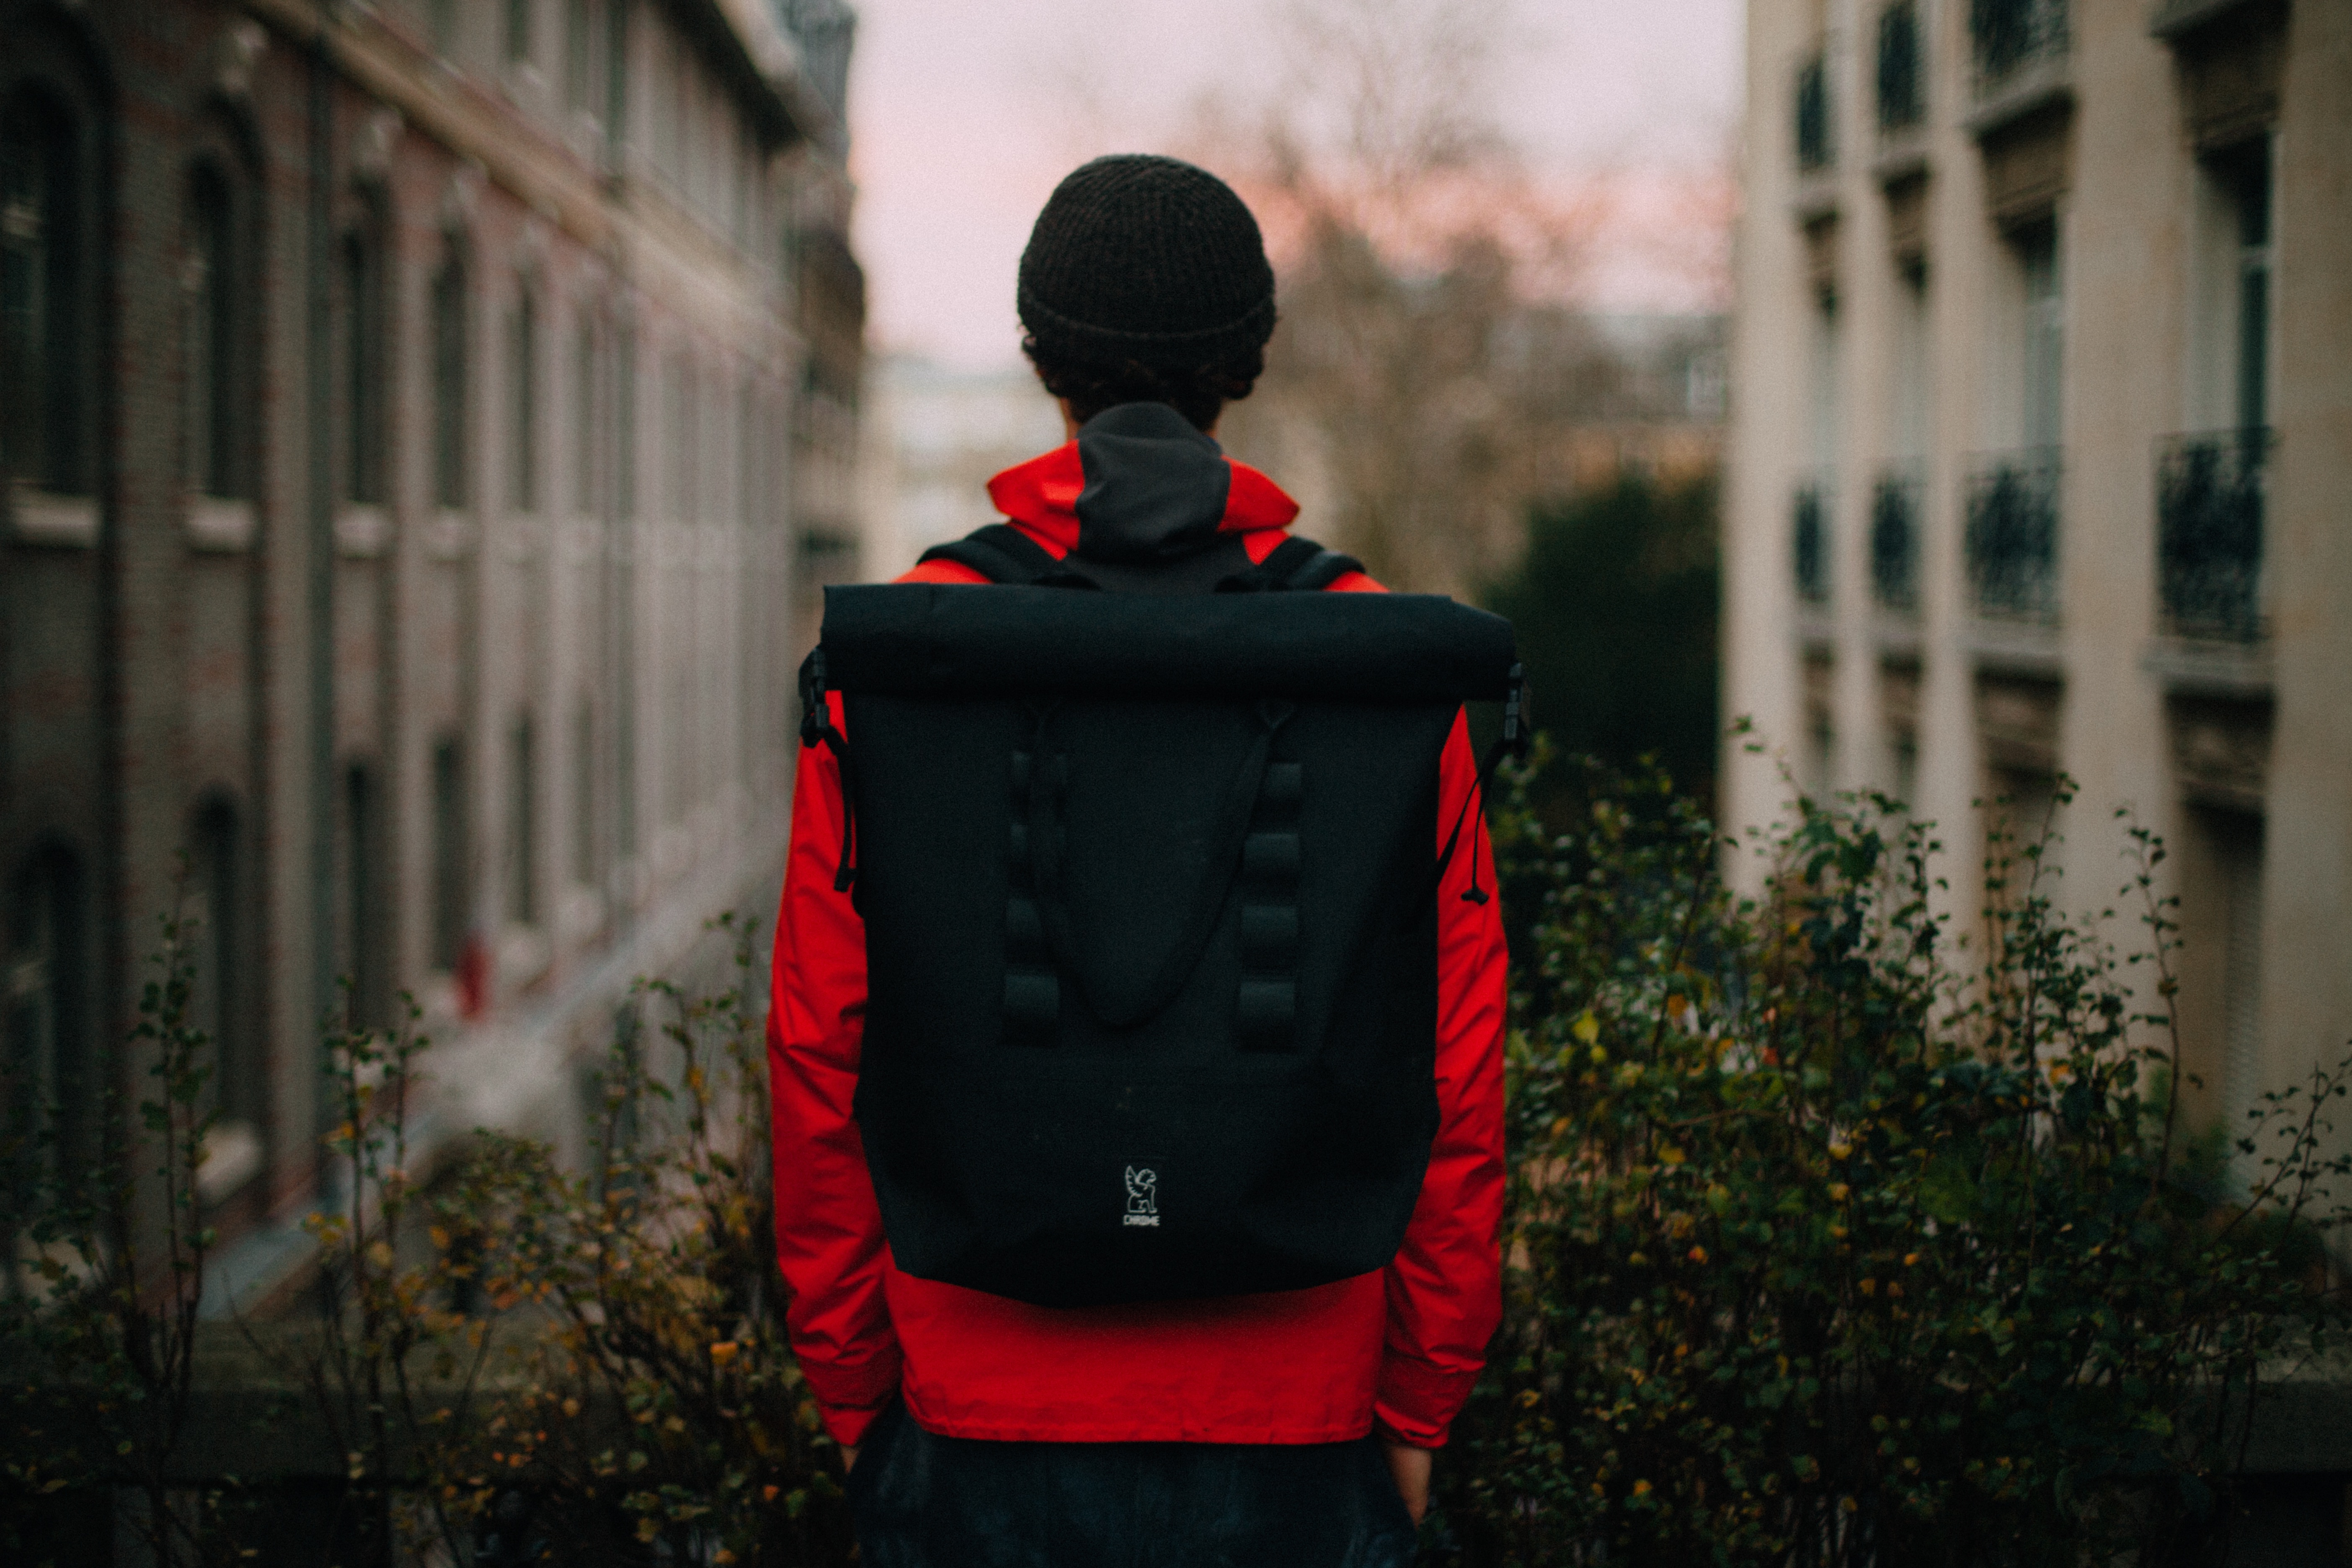
tree, street, standing, red, outerwear, temple